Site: brandenburg
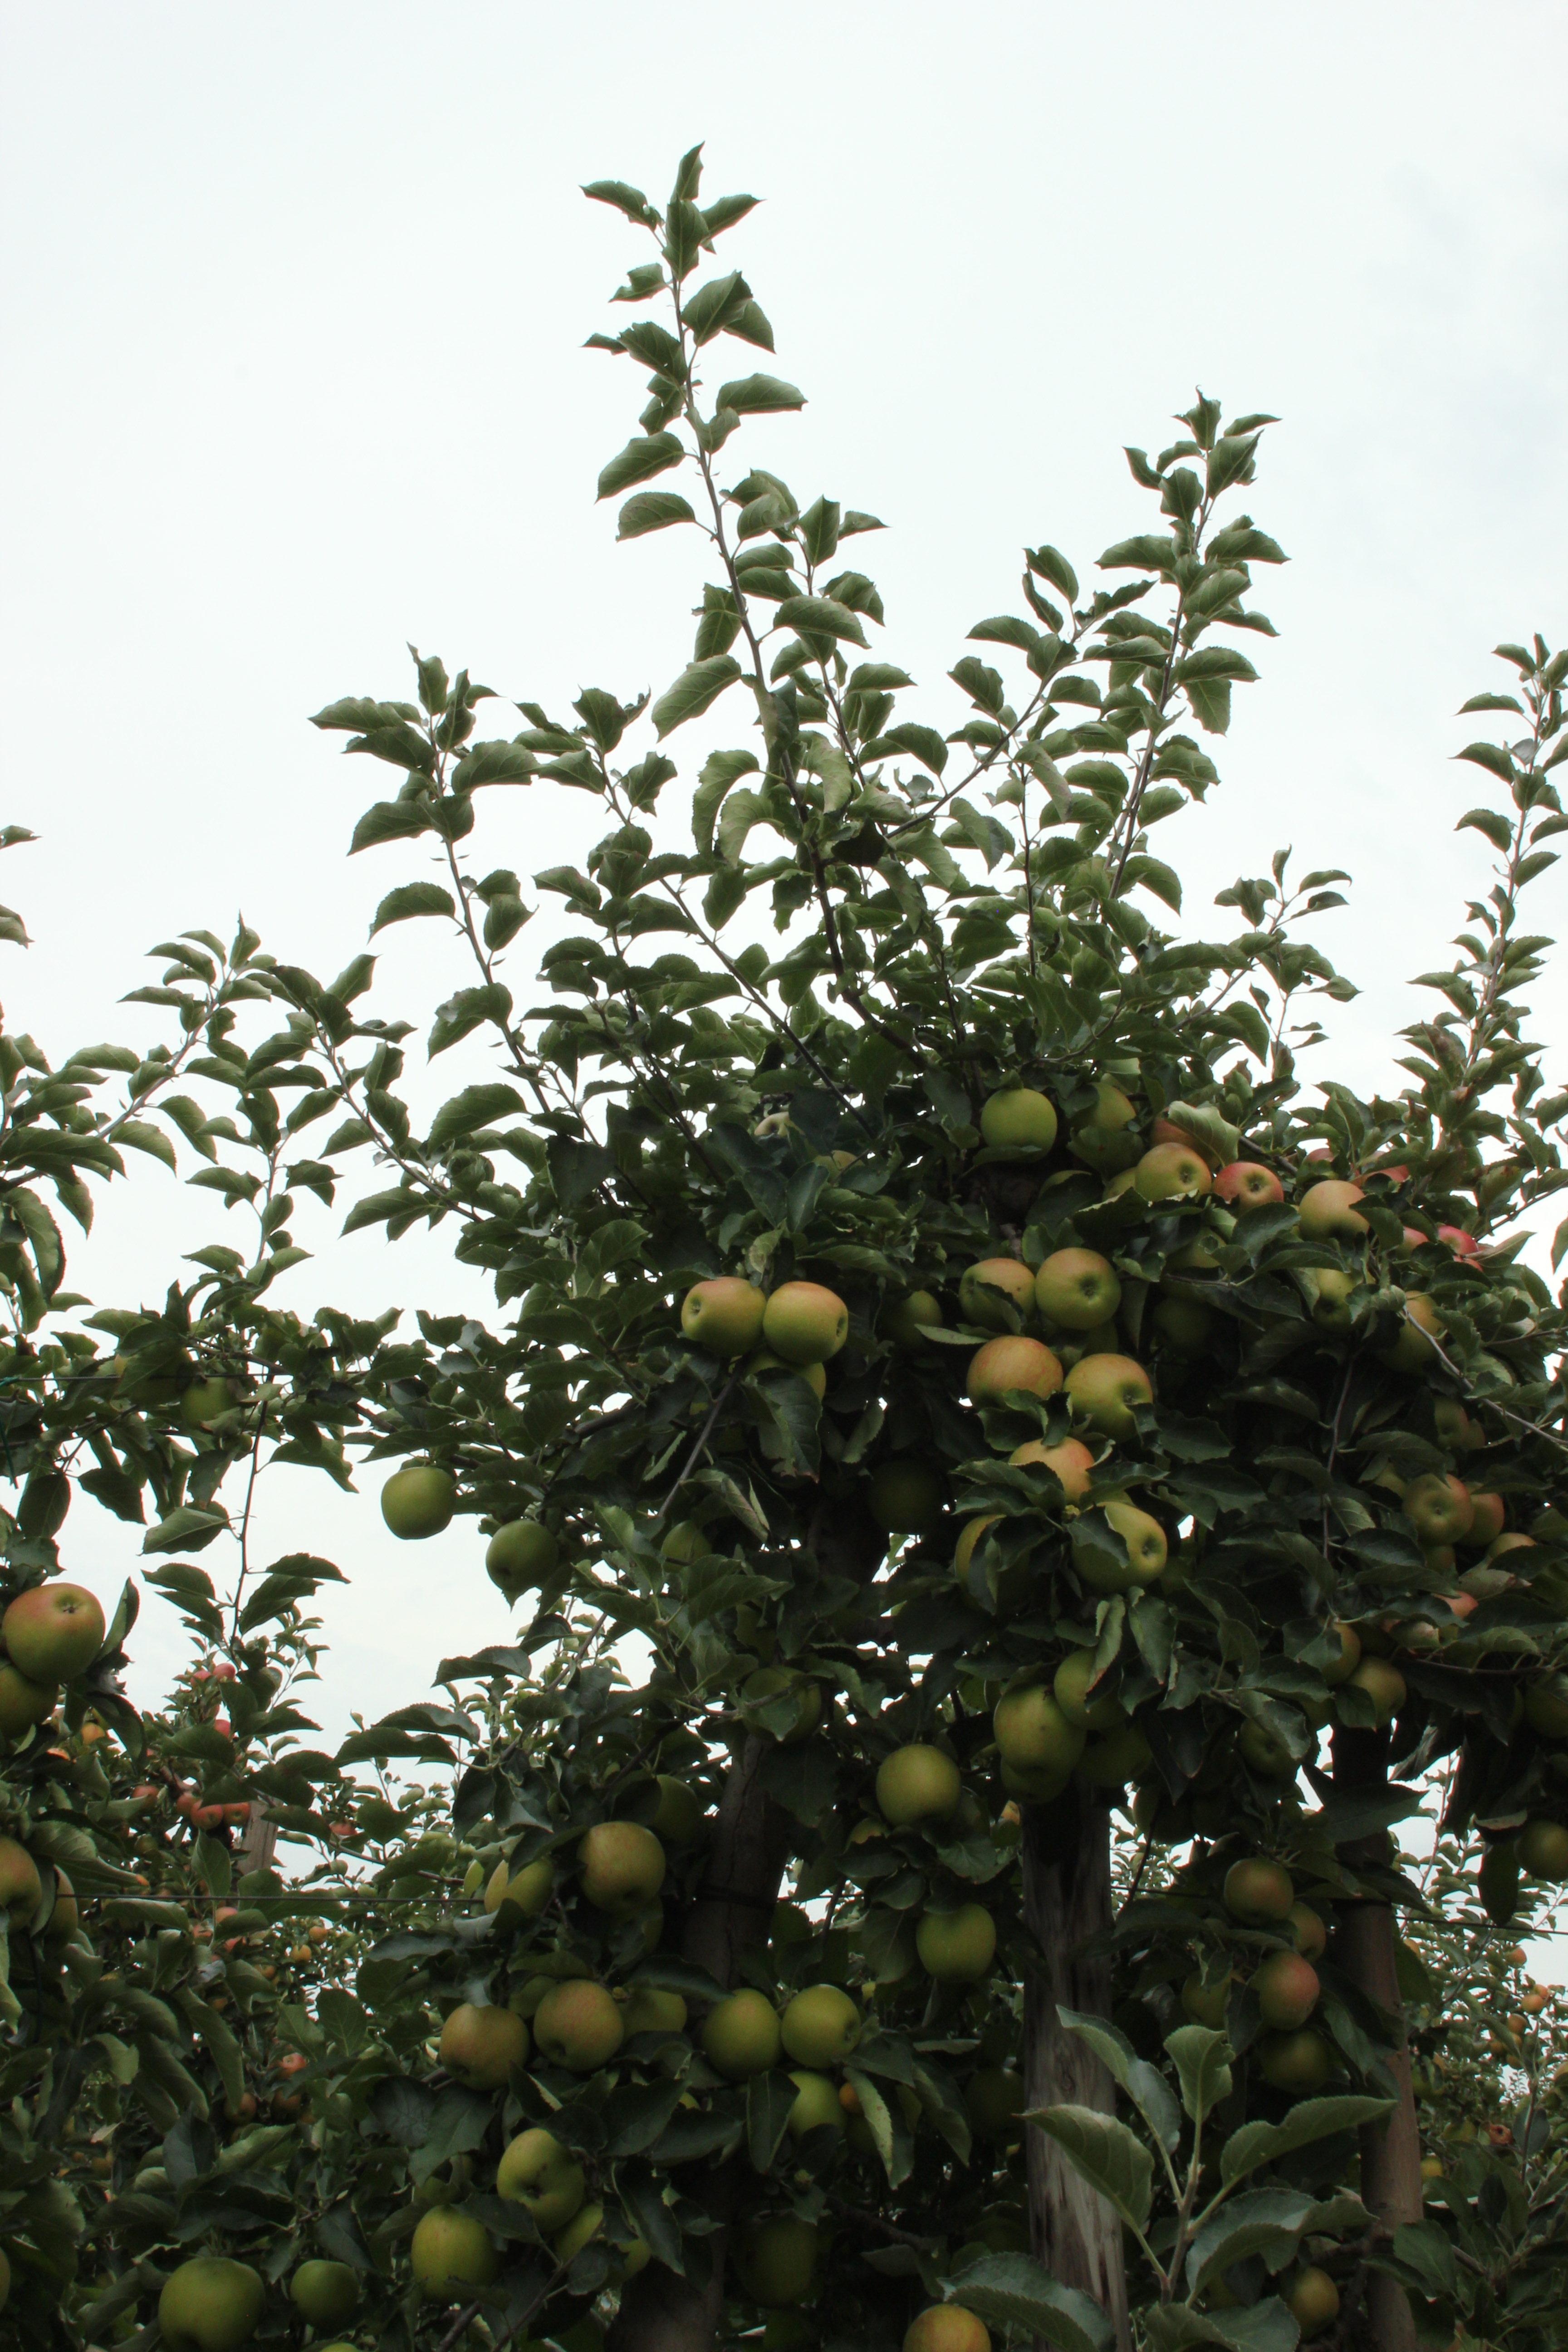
Growth stage (BBCH 87): Maturity of fruit and seed